Mounts Botanical Garden

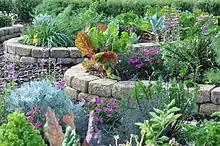
The Edible Gardens contain dooryard tropical fruit trees, vegetables, herbs and consumable flowers

Ribbit the Exhibit II - On Exhibit November 24, 2024 to May 25, 2025: Whimsical frog sculptures will be displayed throughout the Gardens. It is a playful exploration of amphibians.